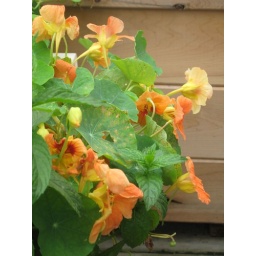
edible flowers and herbs growing in pots around the outdoor seating of a cafe in town